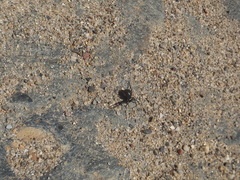
Species: Lactrodectus_hesperus